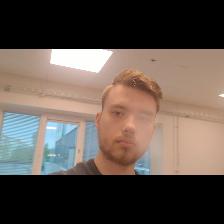
Label: Human